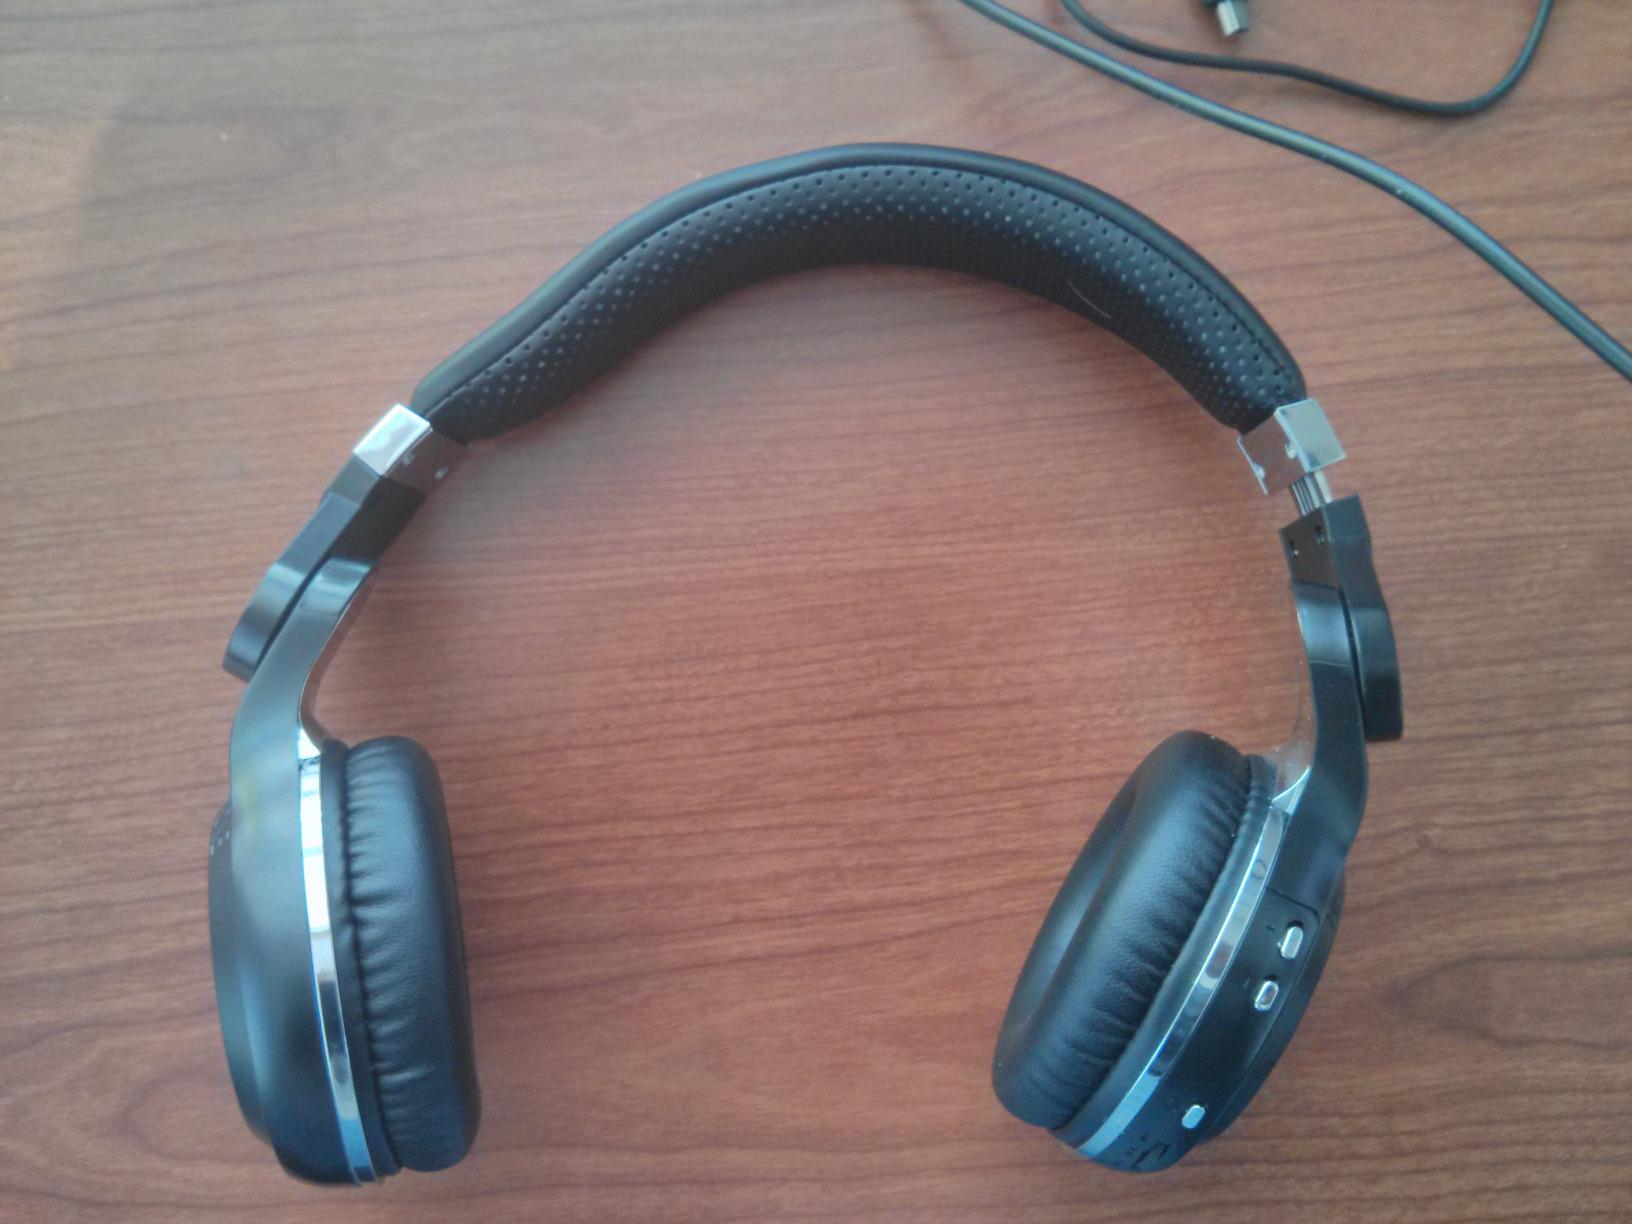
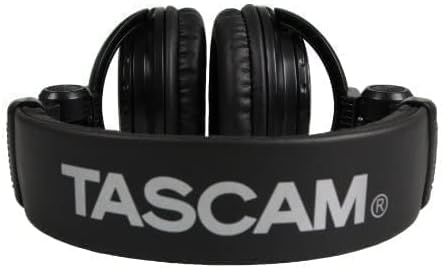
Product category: headphones
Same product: no